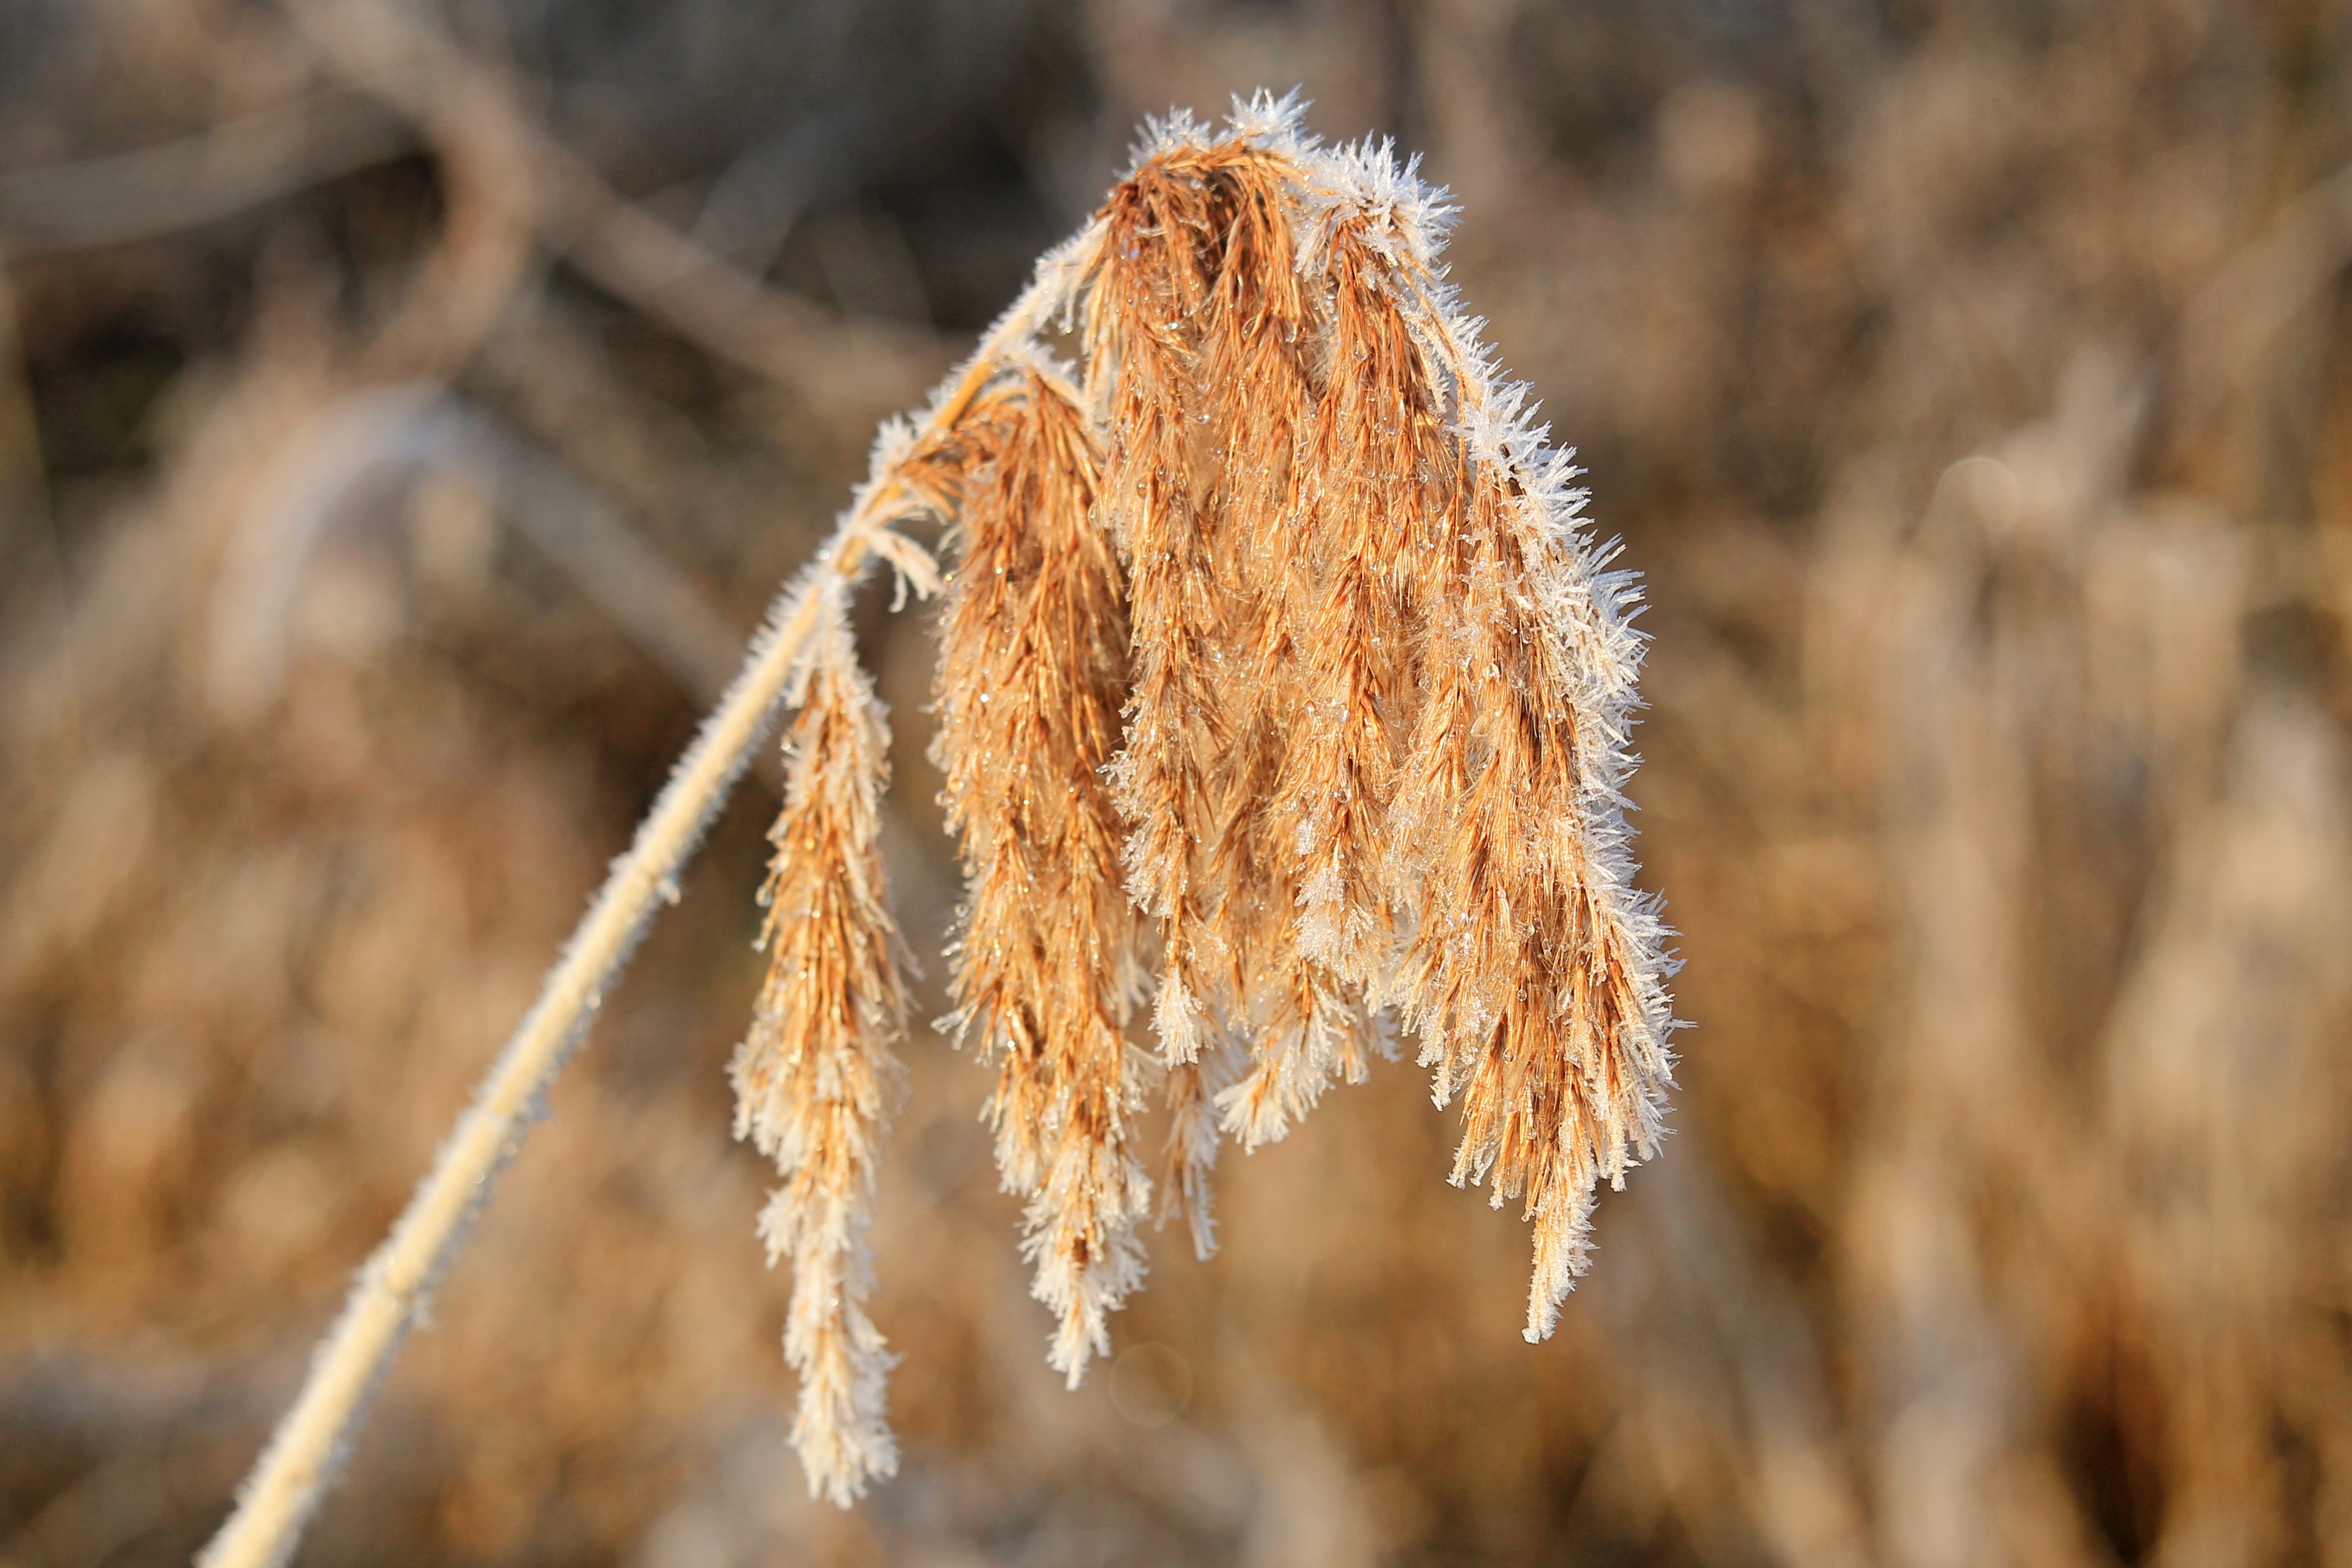
tree, nature, grass, branch, snow, winter, plant, fog, leaf, flower, frost, bush, autumn, soil, season, close up, mood, winter sun, hoarfrost, macro photography, morning sun, prettin, grass family, plant stem, land plant, elbaue, cold ice